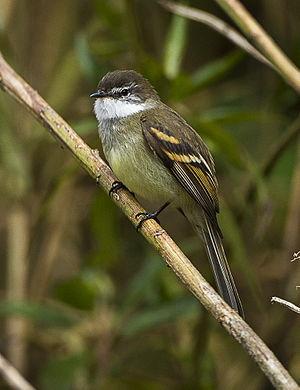
Le Tyranneau à gorge blanche est une espèce de passereau de la famille des Tyrannidae.